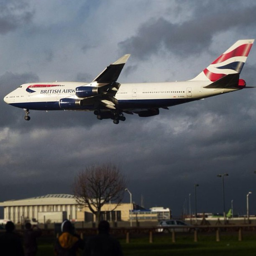
A British Airways jet landing at an airport
A British Airways airplane flying in the air.
A "British Airways" plane flying above a white building.
The jumbo jet flies over a building with it's landing gear down.
An airplane comes in for a landing in front of a large concrete building on a cloudy day.